Matthews Island

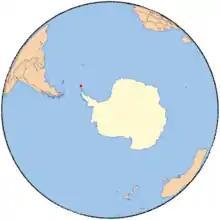
Matthews Island.

Matthews Island is the largest of the Robertson Islands in the South Orkney Islands off Antarctica. It lies immediately south-east of Coronation Island, from which it is separated by a narrow channel known as the Divide. Matthews Island was mapped as part of Coronation Island until January 1957 when a Falkland Islands Dependencies Survey (FIDS) party established its insularity. It was named by the UK Antarctic Place-Names Committee in 1959 for Drummond H. Matthews, a FIDS geologist at Signy Island in 1956.